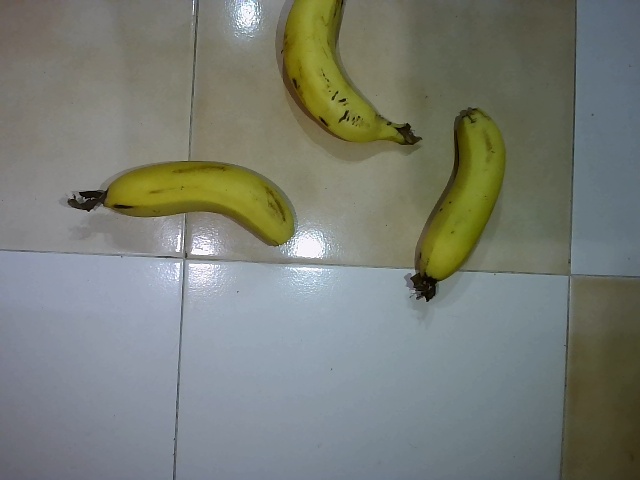
Label: Ripe_Banana